Urubamba, Peru

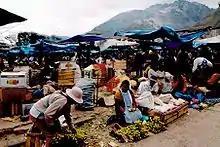
Market in Urubamba

There is a popular market selling fresh fruit and vegetables and also pots, pans, and other essential items. As social workers/volunteers visit the city often, the main market does cater to tourists, although locally produced alpaca garments or ornaments are usually for sale in small stores within the town. There is also a small market selling only fresh produce that is open on select days during the week, and can sometimes be found selling items that are normally not sold in the main market.